The Unicorn Hunt

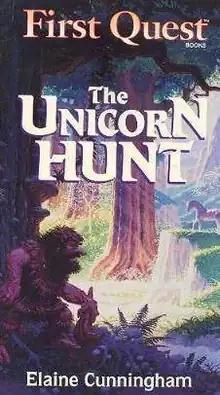
First edition cover

The Unicorn Hunt is a fantasy novel by Elaine Cunningham, in the "First Quest" series, and based on the "Dungeons & Dragons" game.